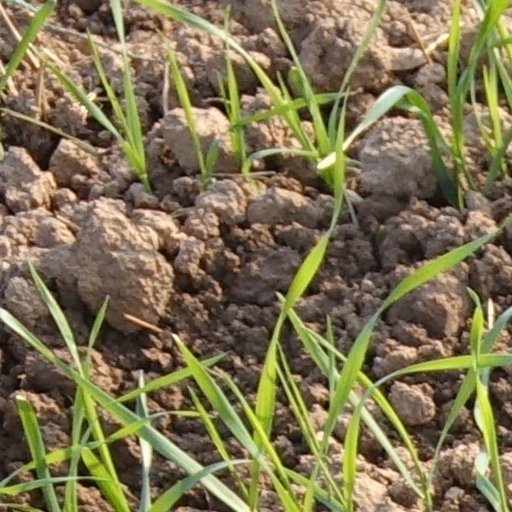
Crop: wheat